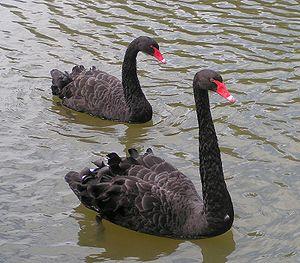
L'Australie-Occidentale est le plus vaste État d'Australie qui avec 2 645 615 km² représente environ un tiers de la superficie de l'île principale. Occupant tout l'ouest du pays, il est bordé à l'ouest et au nord par l'océan Indien, à l'est par le Territoire du Nord et l'Australie-Méridionale et au sud par la Grande Baie australienne.